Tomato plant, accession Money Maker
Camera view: tilt-top (135 deg); turntable rotation: 150 degrees
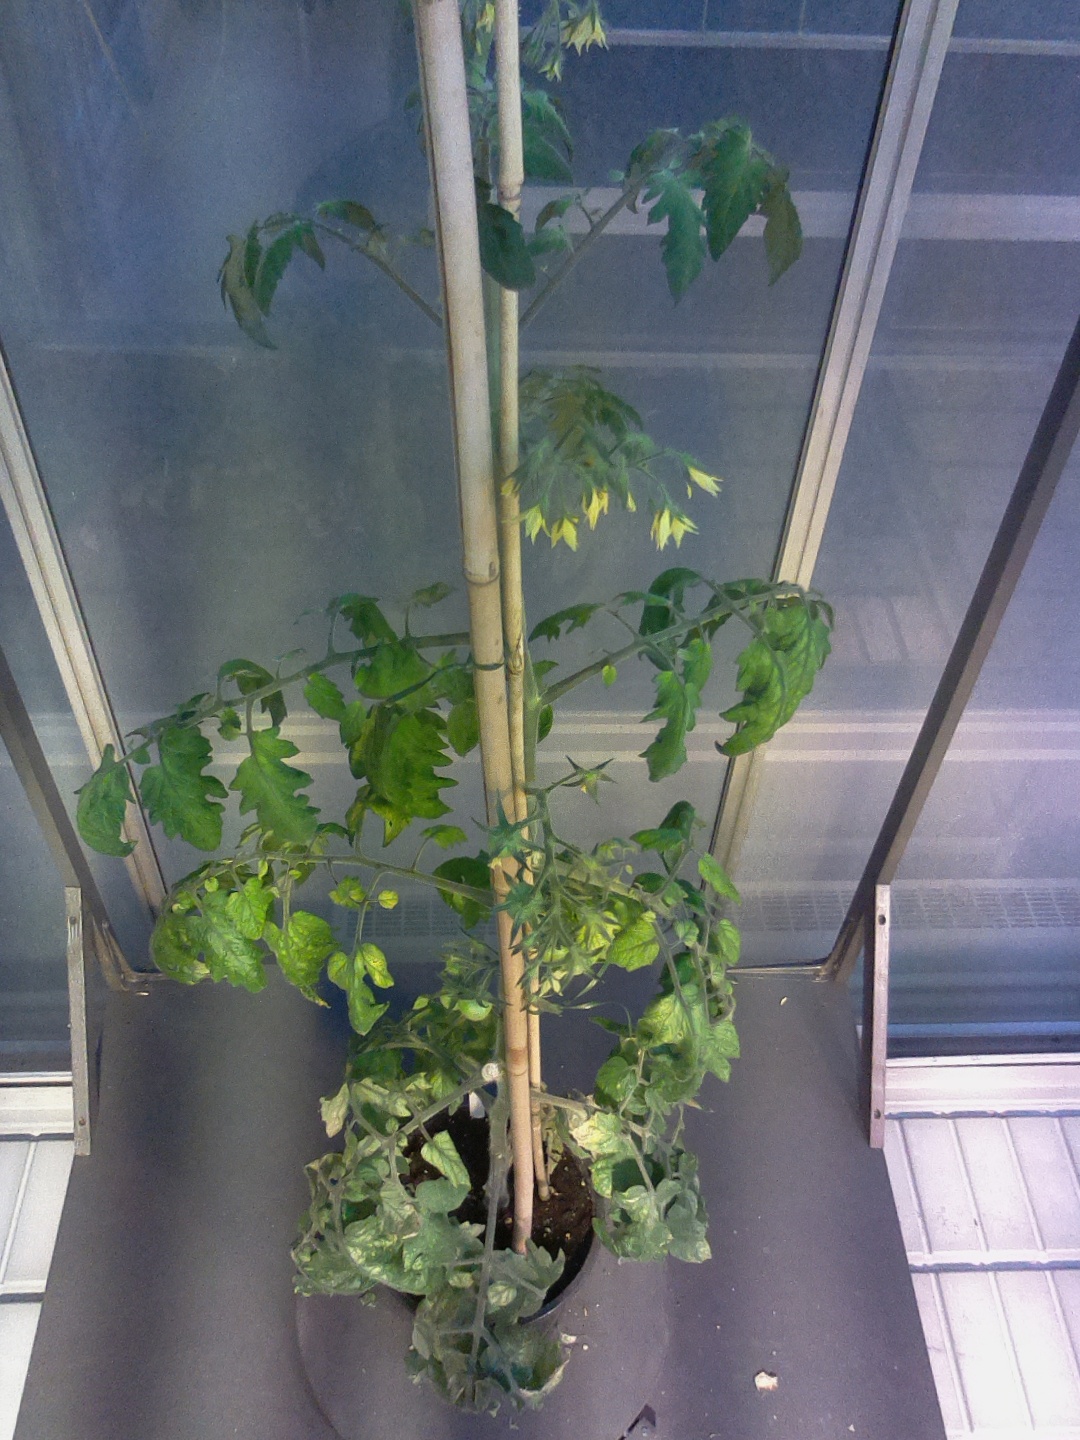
BBCH growth stage 70: Fruits at the main stem or branches visibles